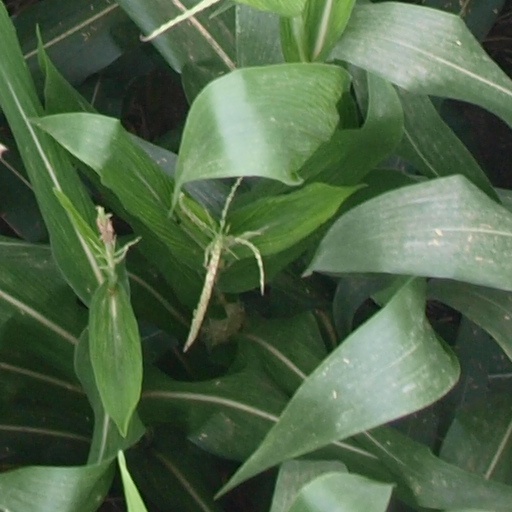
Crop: maize; corn